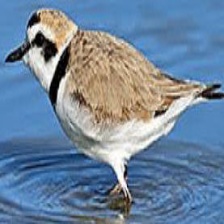
Species: SNOWY PLOVER
Scientific name: CHARADRIUS NIVOSUS